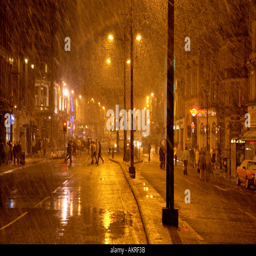
young people on a night out make their way to pubs and clubs through a snow storm